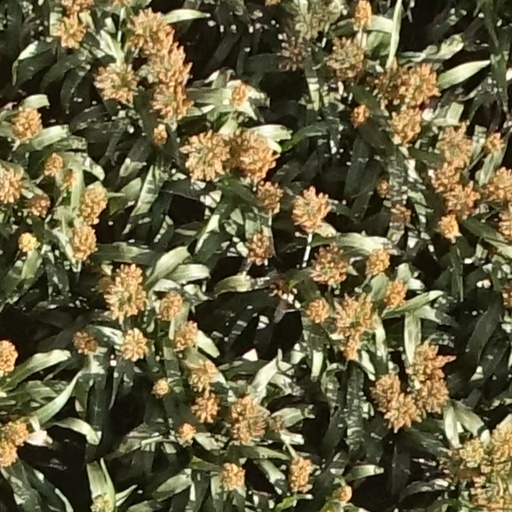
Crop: sorghum